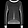
Label: Pullover